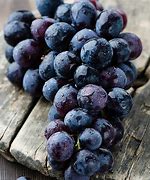
Label: Grapes